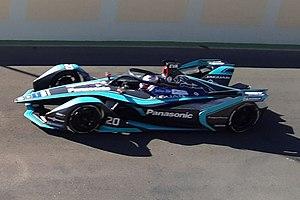
Mitchell William Evans, plus connu sous le nom de Mitch Evans, né le 24 juin 1994 à Auckland, est un pilote automobile néo-zélandais, champion de GP3 Series en 2012. Il participe en 2020 au championnat de Formule E FIA au sein de l'équipe Panasonic Jaguar Racing.